Susan Jacoby

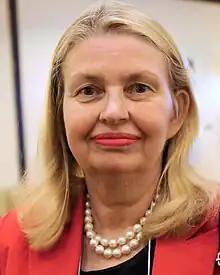
Jacoby in 2012

Susan Jacoby (born June 4, 1945) is an American author. Her 2008 book about American anti-intellectualism, "The Age of American Unreason", was a "New York Times" best seller. She is an atheist and a secularist. Jacoby graduated from Michigan State University in 1965. She lives in New York City.